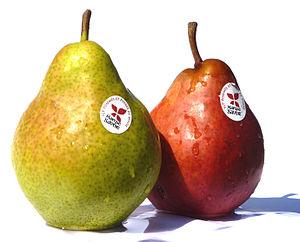
Photo de poires william IGP Pommes Poires de Savoie
La Bon-Chrétien Williams est la variété de poire la plus cultivée dans le monde.
Les pommes et poires de Savoie sont une appellation de pommes et de poires française. Elles bénéficient d'une appellation protégée par indication géographique protégée.
Un bon-chrétien ou, de façon manifestement désuète, une poire de bon-chrétien est le nom donné à différentes variétés de grosses poires.